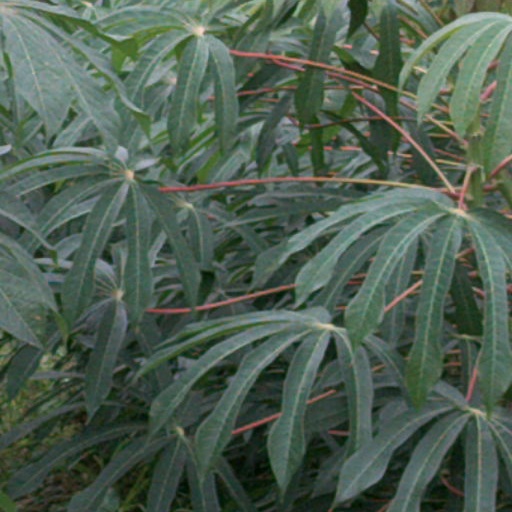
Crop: cassava